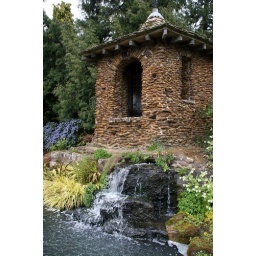
A small building to allow views over the lake at Sandringham